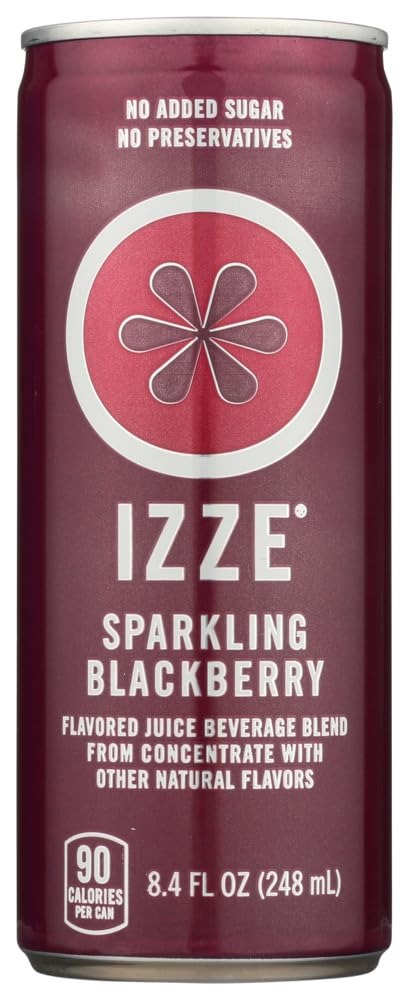
Item Name: Izze Sparkling Blackberry 8.4 Oz Can (Pack of 8)8
Bullet Point 1: Izze Fortified Sparkling Blackberry 8.4 Oz Can. Pack of 8.
Bullet Point 2: Pure fruit juice & sparkling water. Made with natural ingredients.
Product Description: Pack of 8.
Value: 67.2
Unit: Fl Oz

Price: 7.49